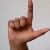
The image shows a hand gesture representing the letter 'L' in Indian Sign Language.